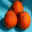
Label: orange